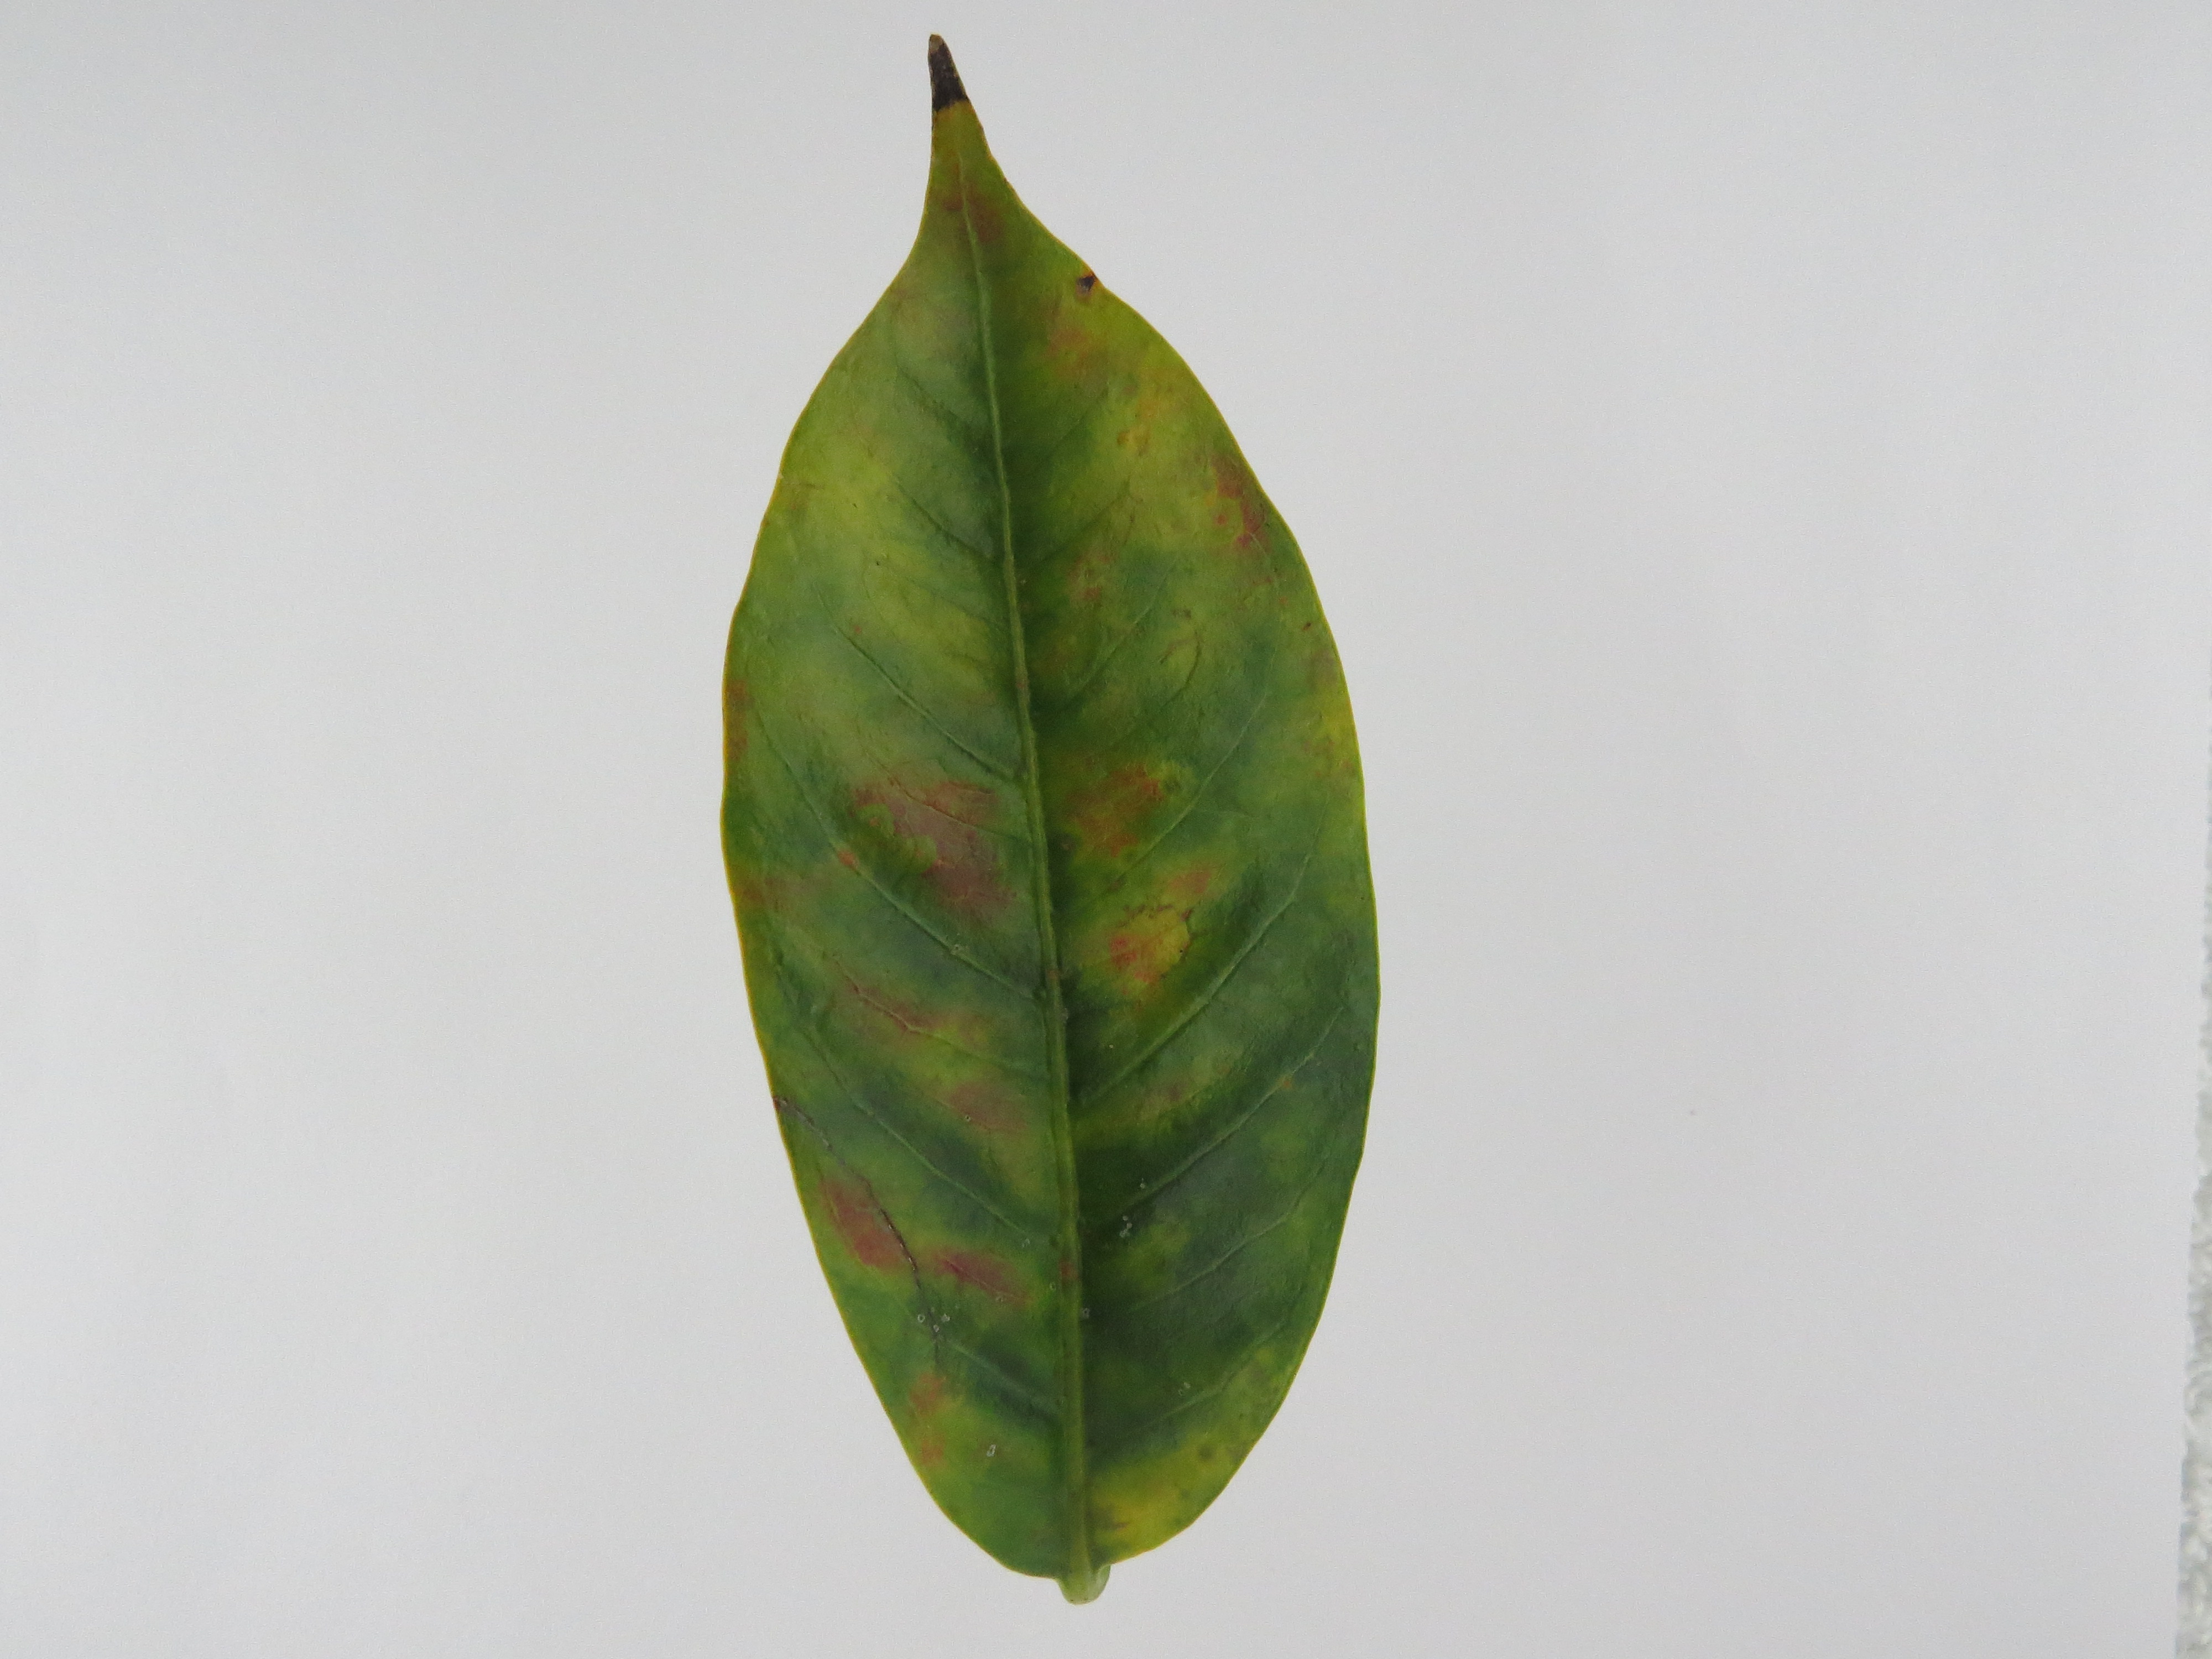
Label: phosphorus-P